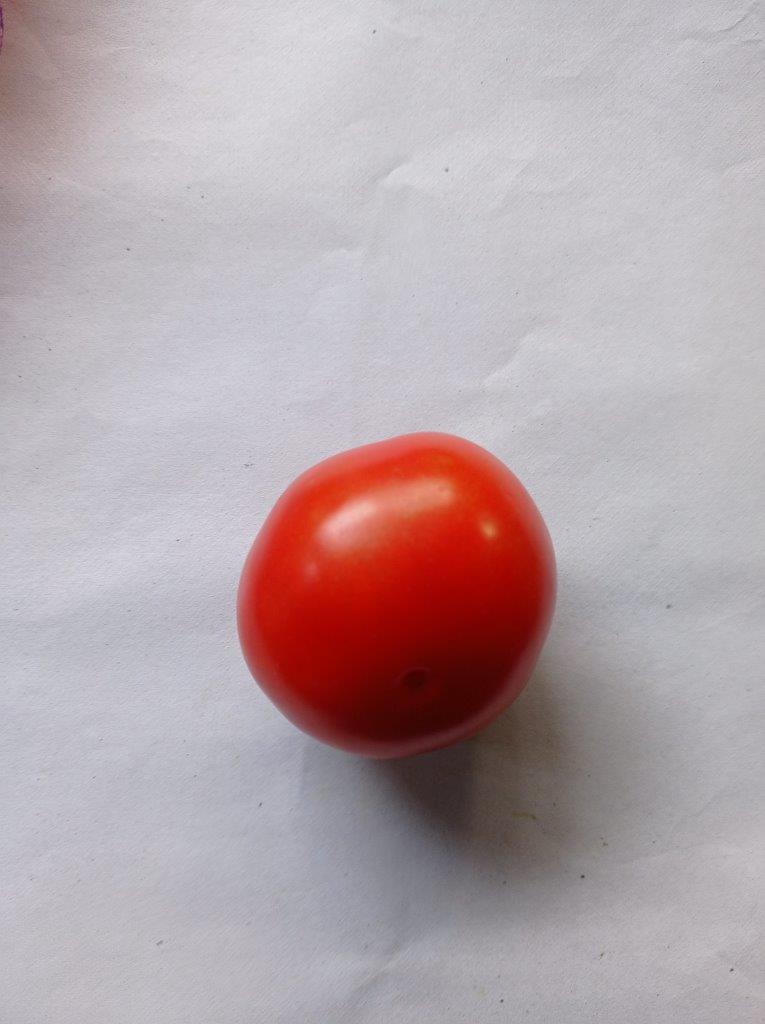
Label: Fresh